2006 Hungarian Grand Prix

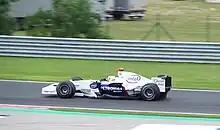
Nick Heidfeld scored the BMW Sauber team's first podium finish in third position.

ITV's coverage of this race won a BAFTA in 2006, in the category "Best Sport".